Fagamalo, American Samoa

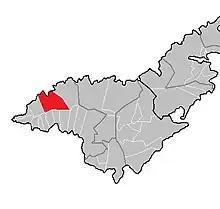
Location of Fagamalo on Tutuila Island

Fagamalo is a village in American Samoa. It is located on the north shore of Tutuila Island. The village was long only reachable by narrow trails over rugged vertical terrain. The trails were often obscured by brush and seldom traveled because they traversed the thick rain forests. It often required hours of hiking before reaching the village. Route 1 now climbs steeply and winds up to the village of Fagamalo, where the road ends. It is located in Lealataua County in the Western District of Tutuila Island.